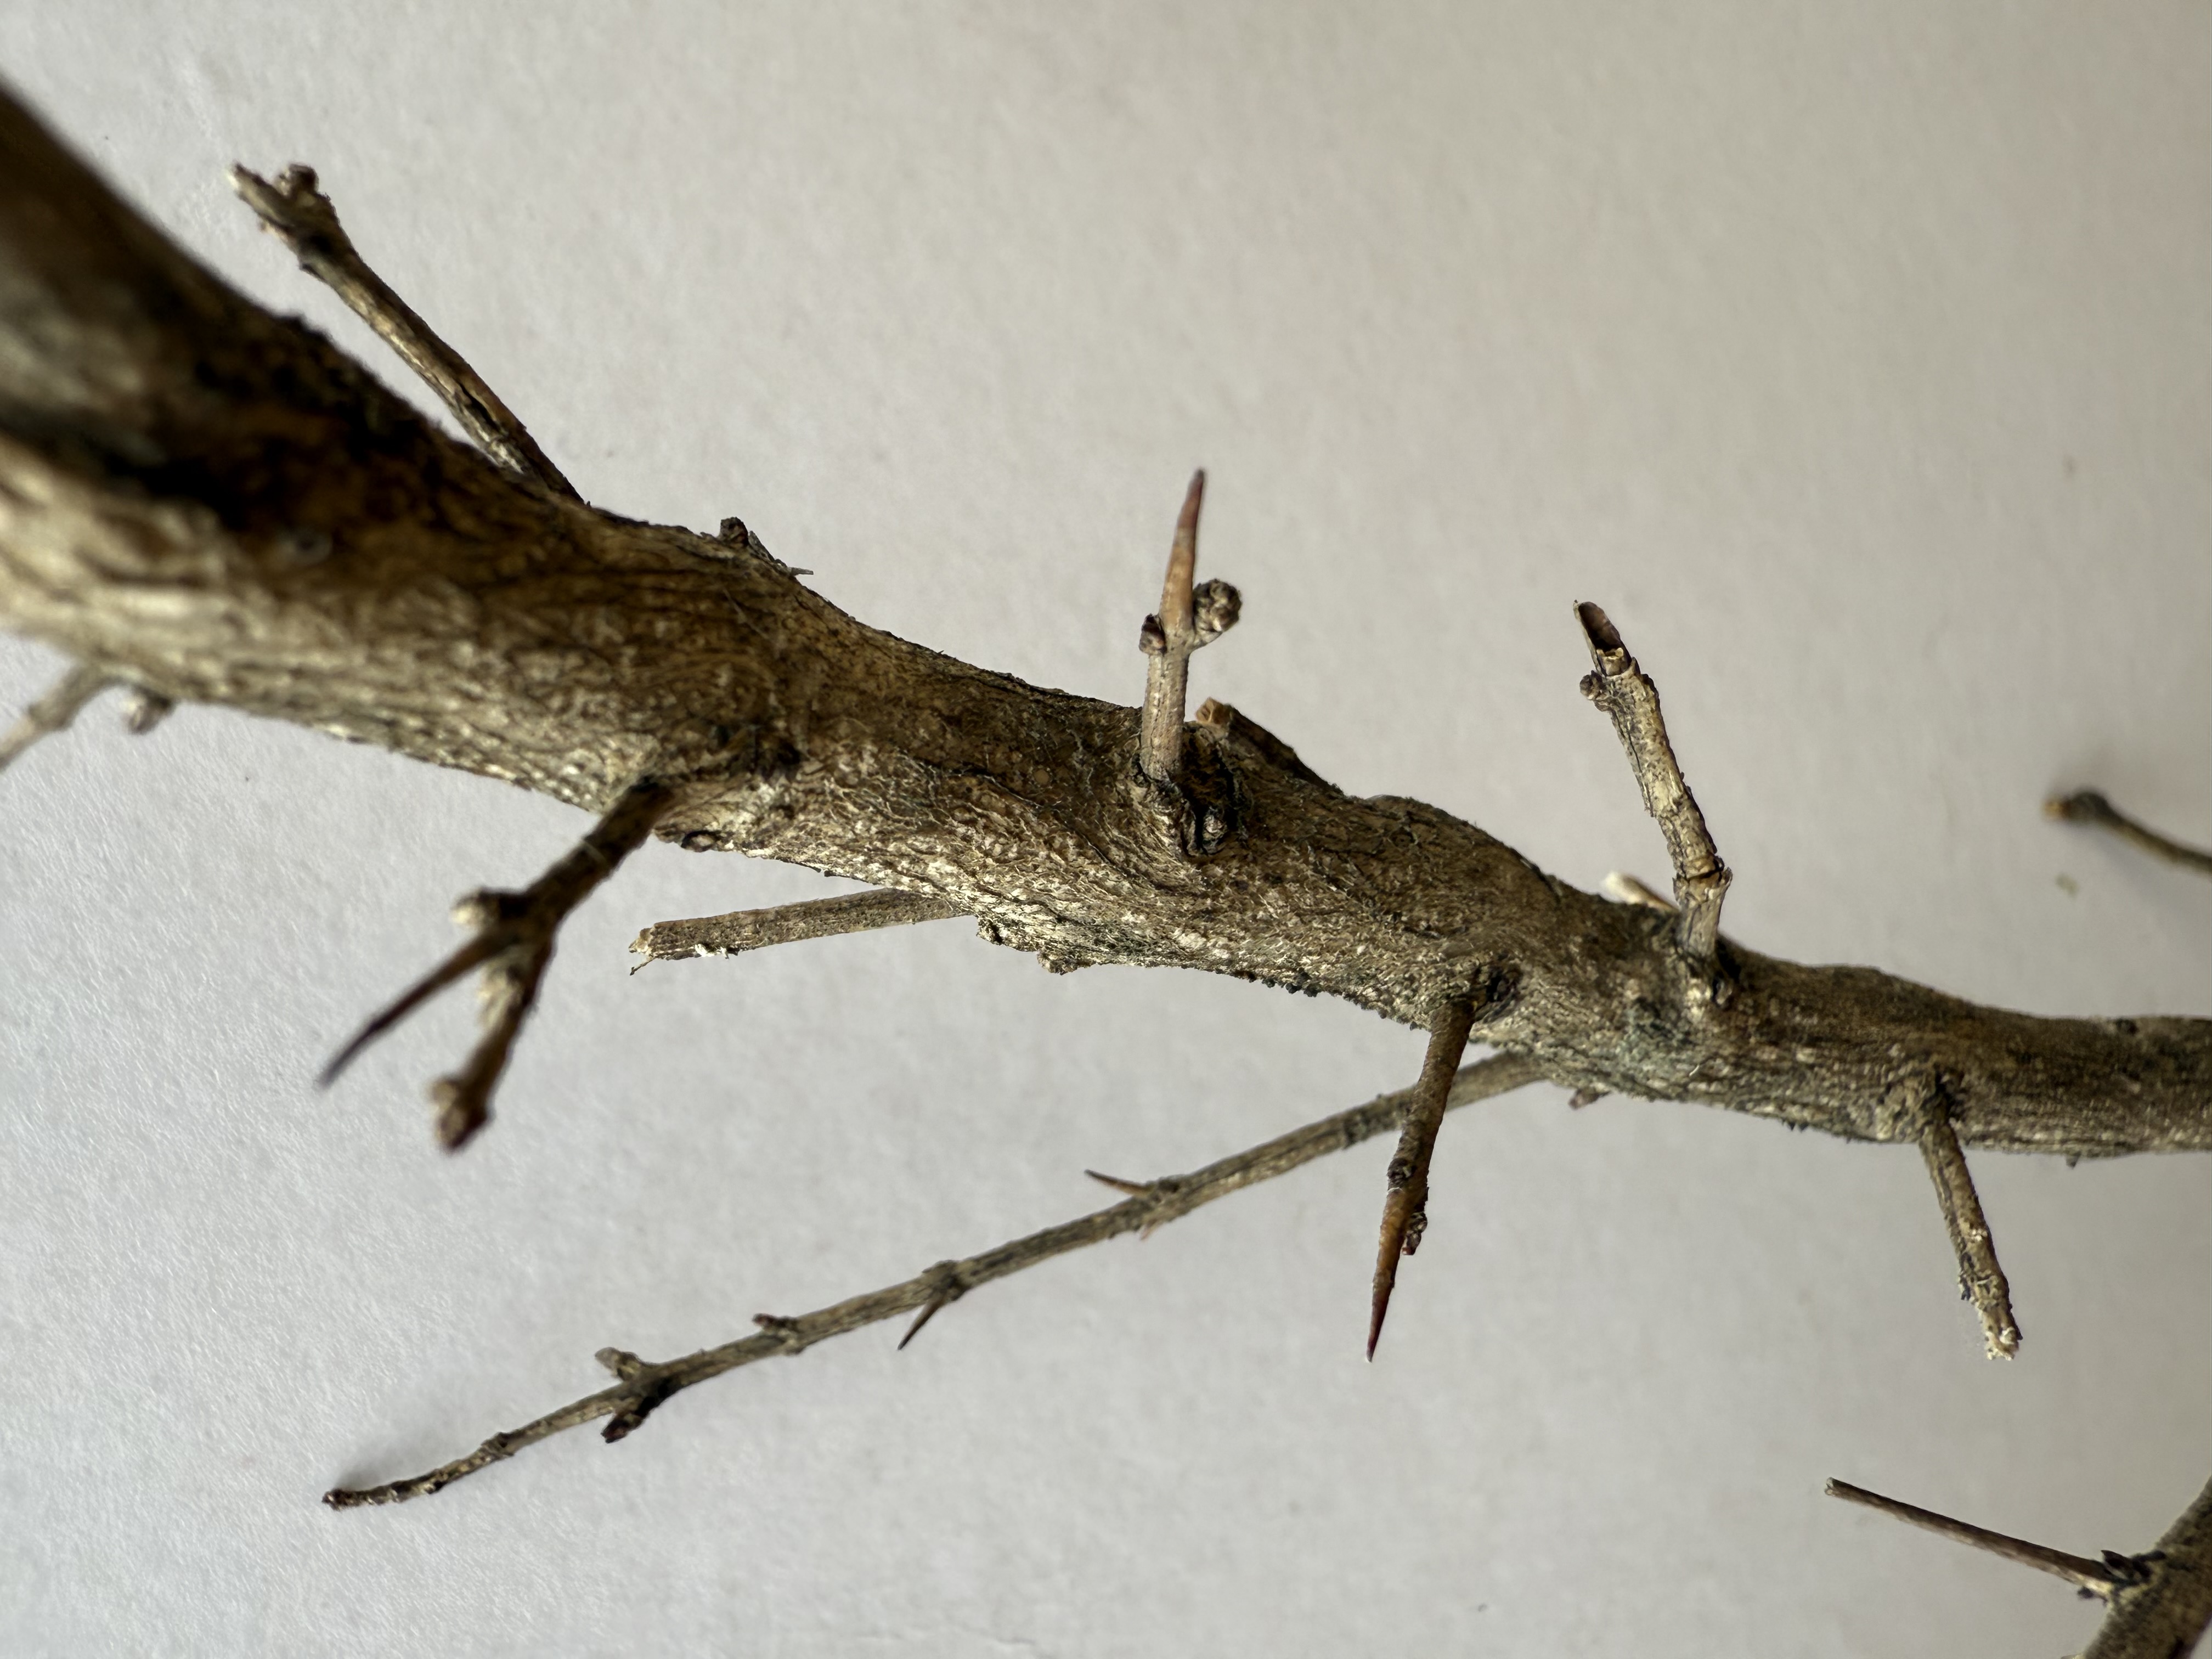
Variety: Pomegranate